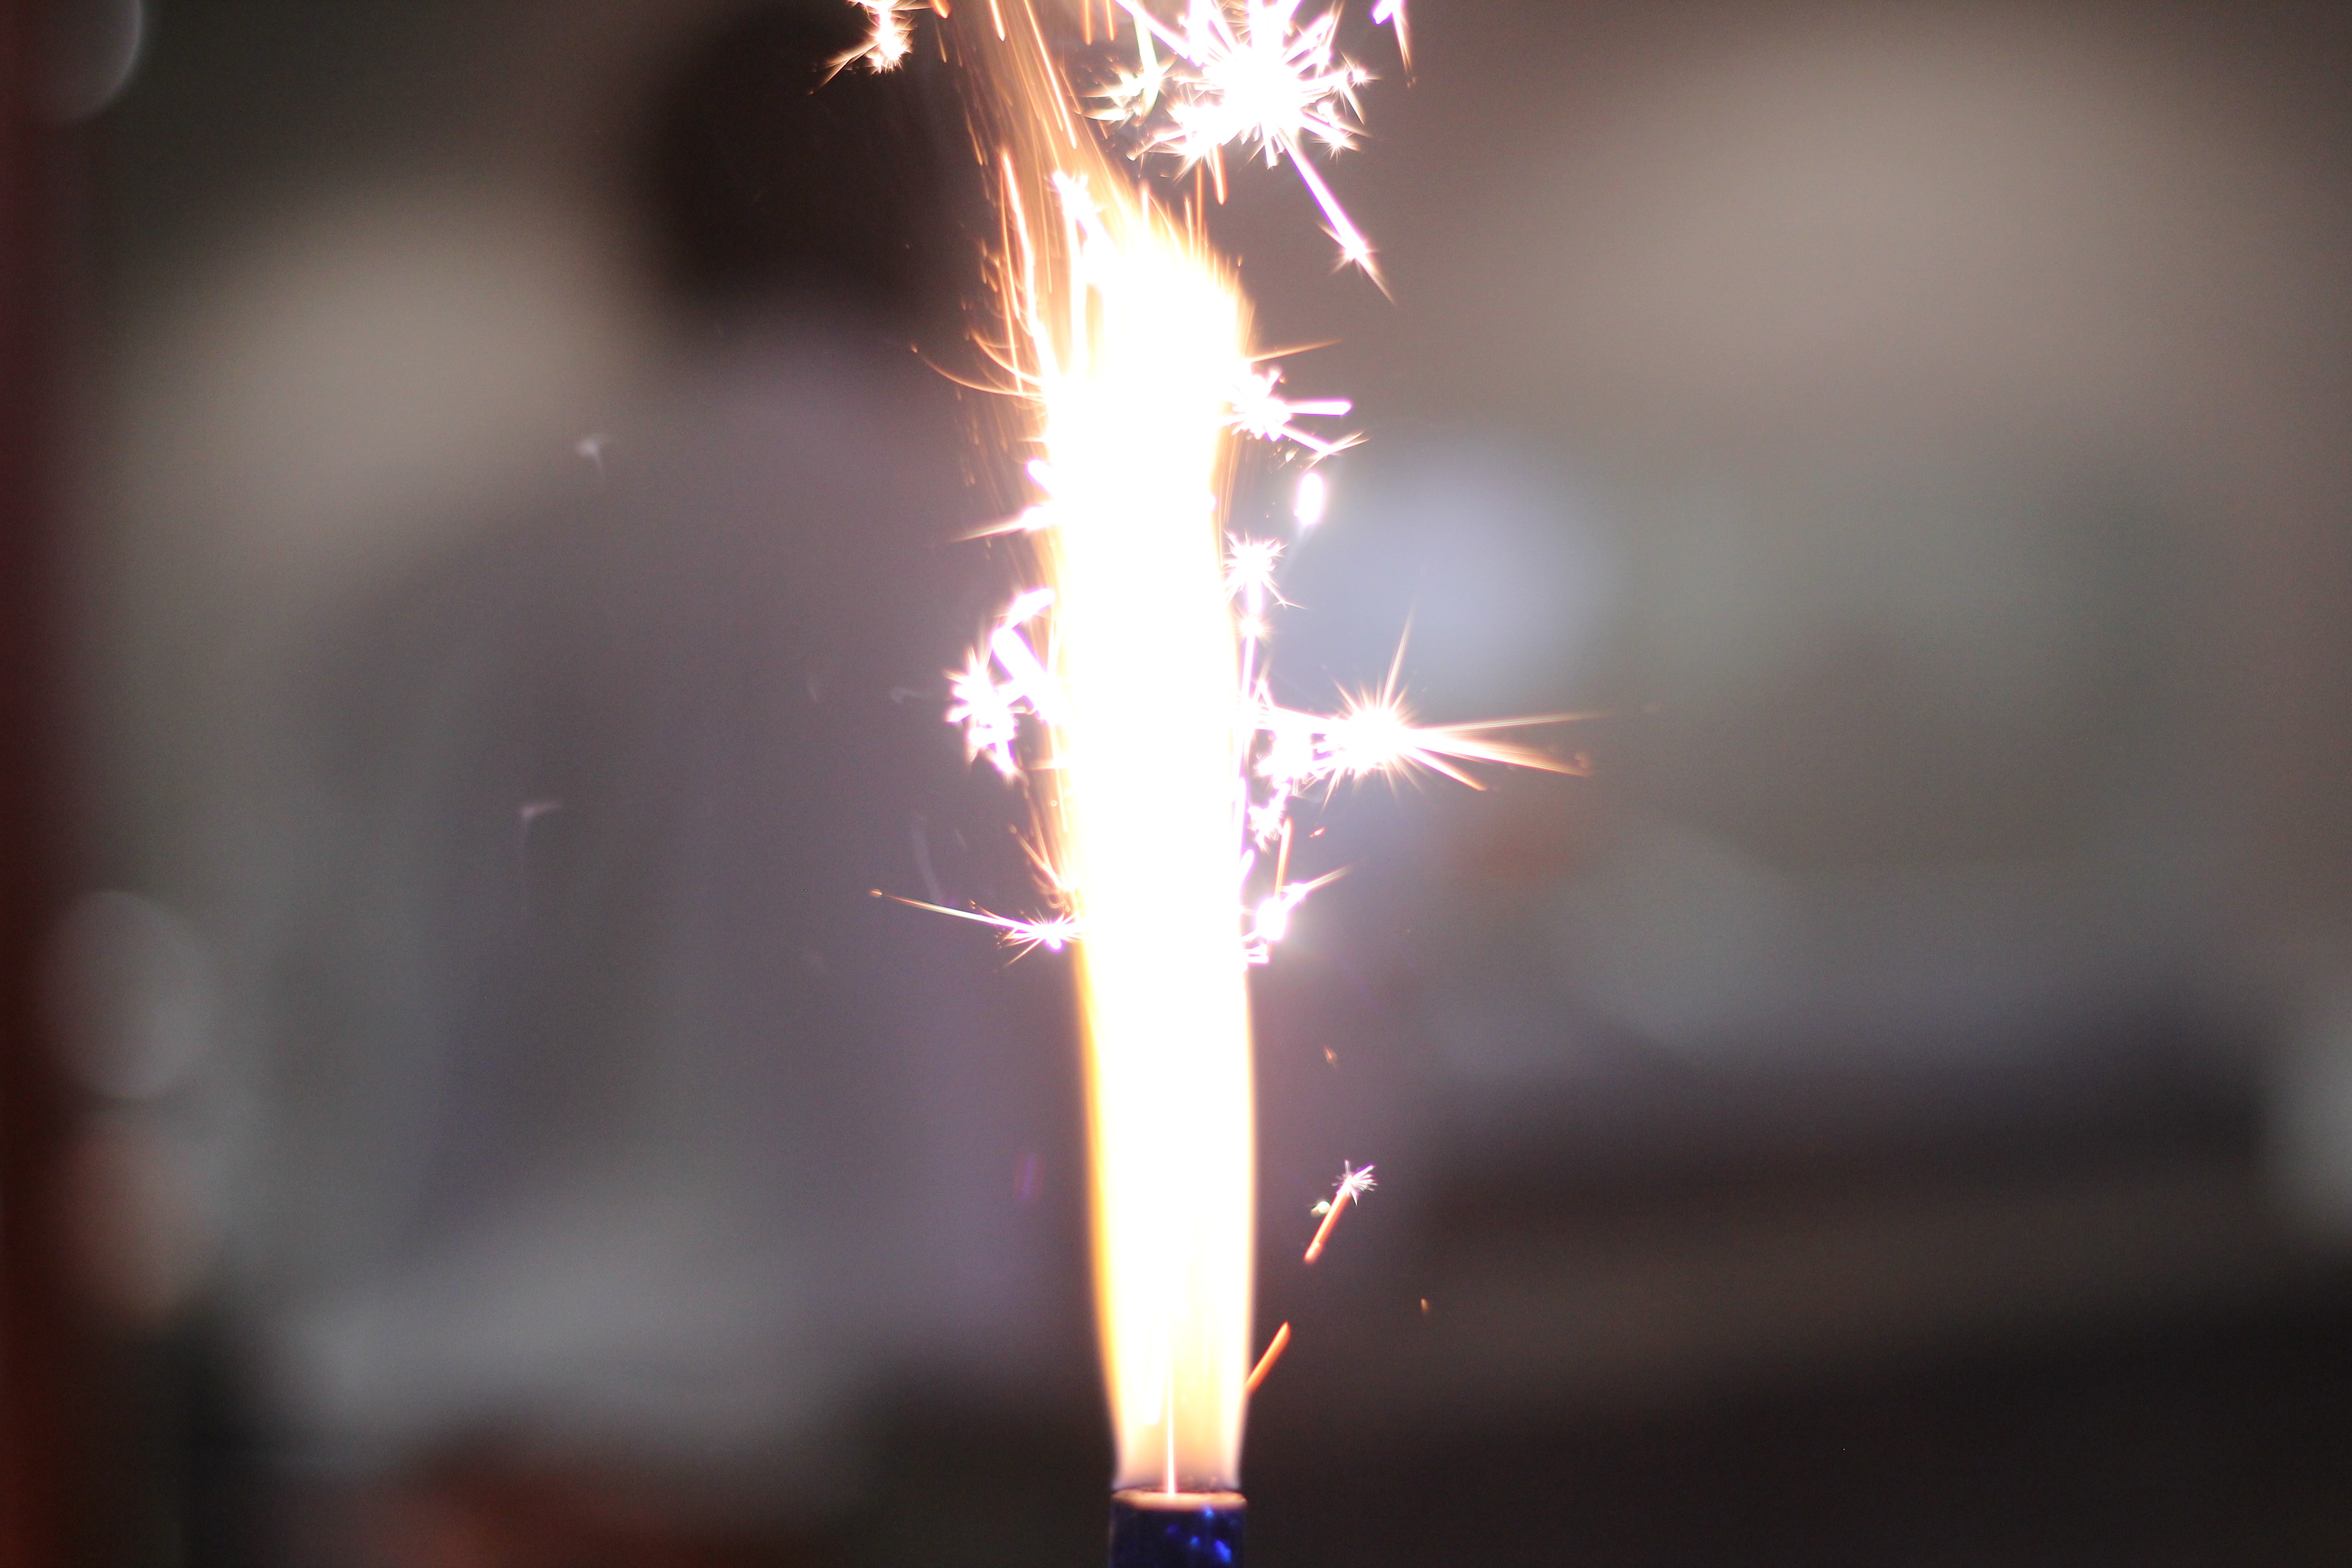
light, night, sunlight, flower, sparkler, color, darkness, fireworks, macro photography, atmosphere of earth